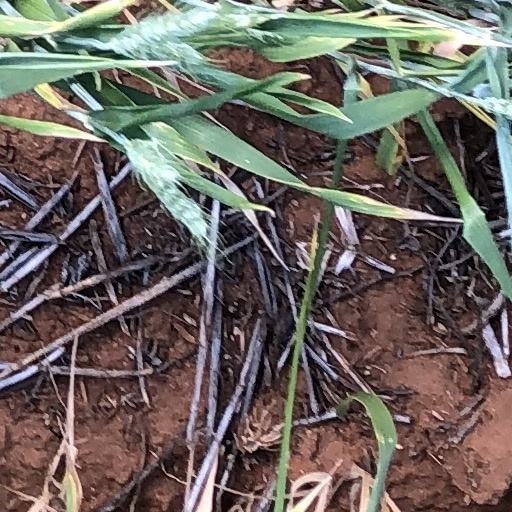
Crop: wheat